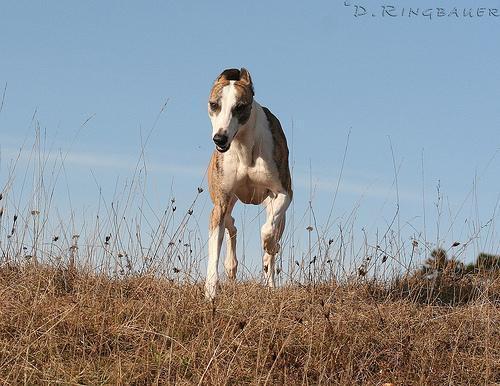
whippet